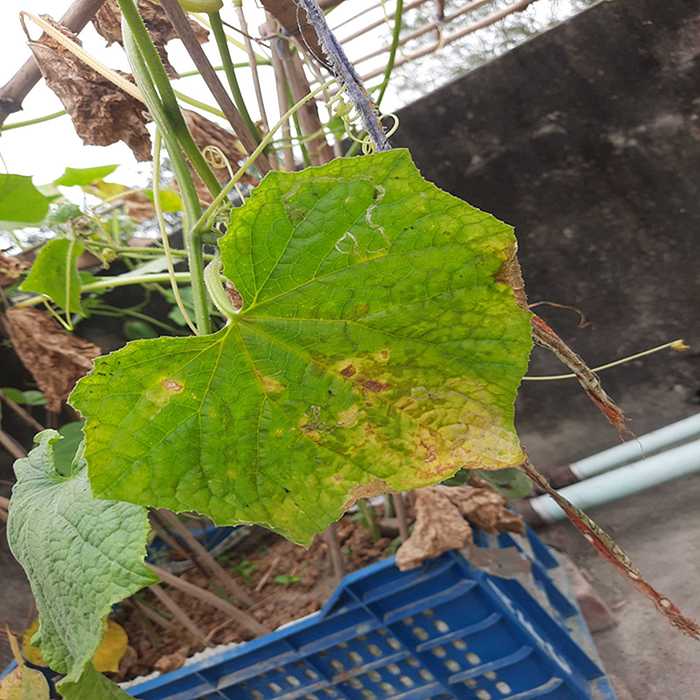
Plant: Cucumber
Label: Anthracnose lesions